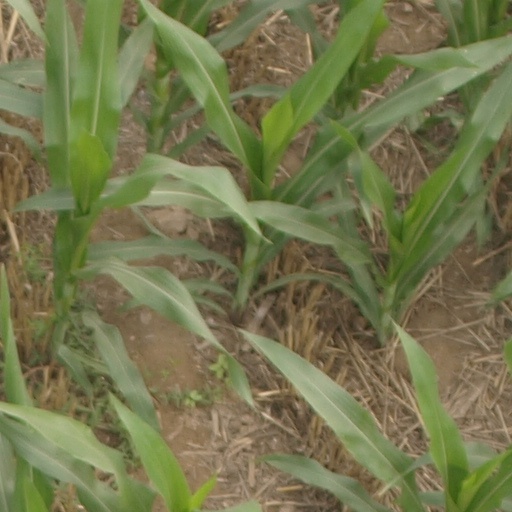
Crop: maize; corn